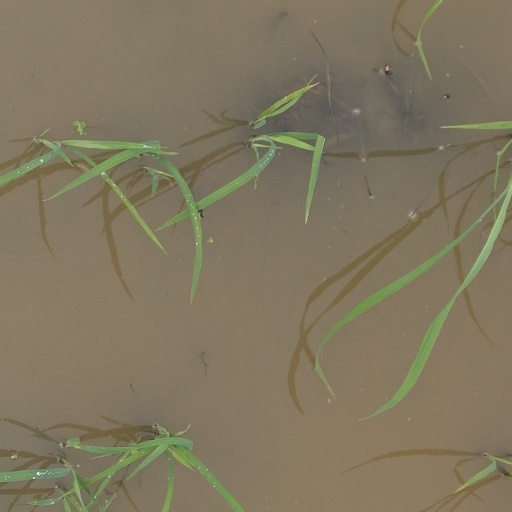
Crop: rice